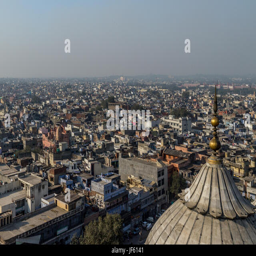
cityscape with the mosque at the right hand corner